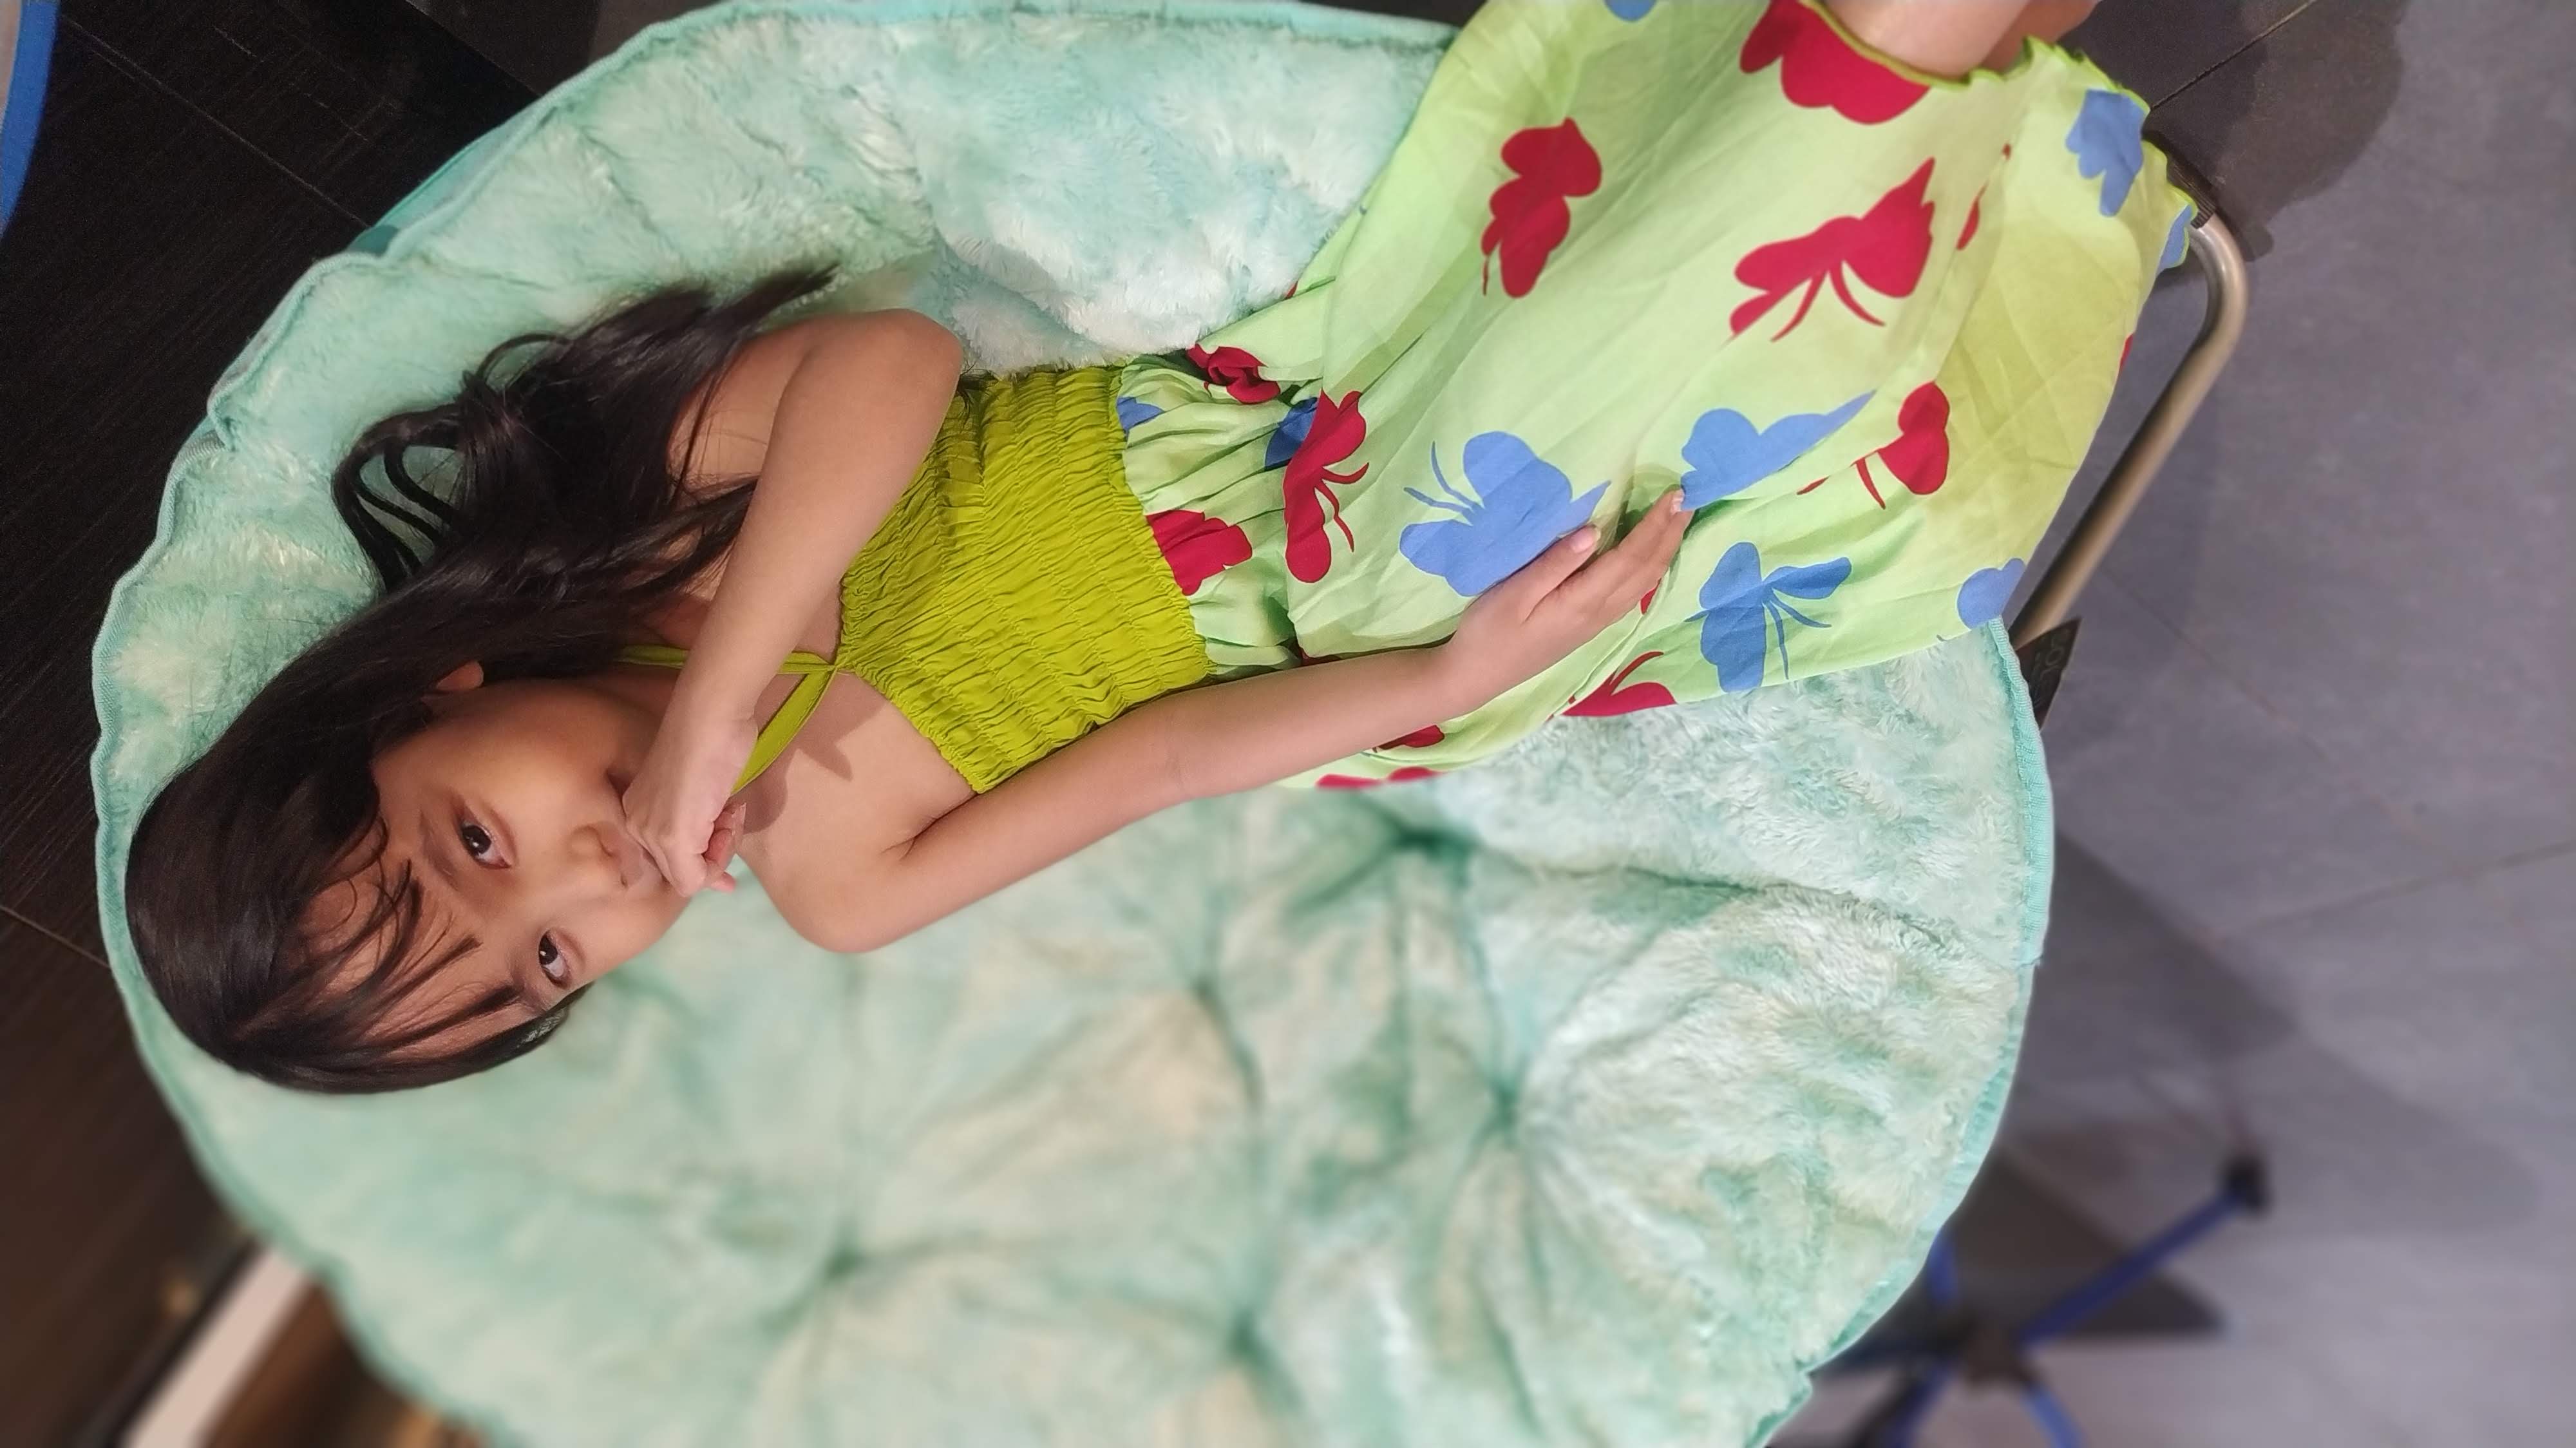
girl, skin, head, leg, human body, textile, sleeve, happy, Baby toddler clothing, finger, pink, comfort, toddler, grass, thigh, fun, baby, child, pattern, human leg, day dress, baby products, sitting, magenta, linens, play, fashion accessory, abdomen, nail, nap, sleep, room